Isaiah Benjamin Scott

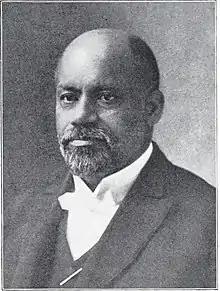
Isaiah Benjamin Scott, c. 1910

Isaiah Benjamin Scott or I. B. Scott (September 30, 1854 - July 4, 1931) was an American theologian, educator, and journalist.